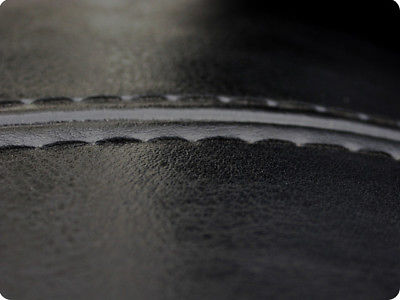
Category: sofa